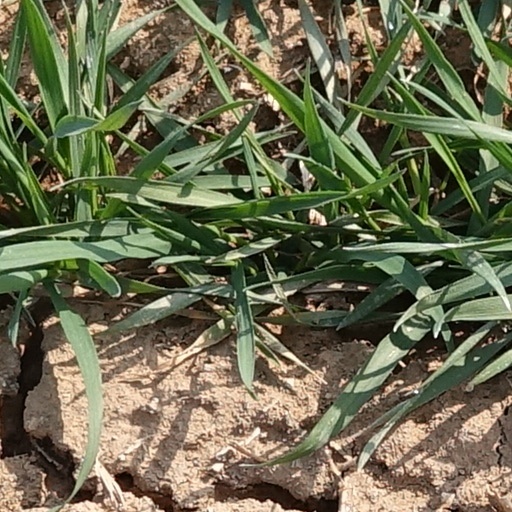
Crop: wheat